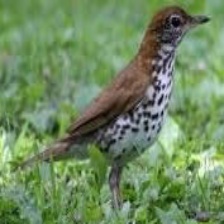
Species: WOOD THRUSH
Scientific name: HYLOCICHLA MUSTELINA